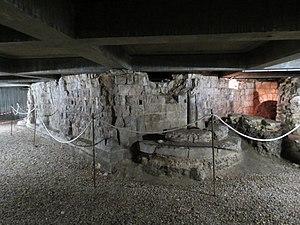
Maison sublime - entrée mur sud
Le palais de justice de Rouen, ancien Échiquier de Normandie, est un édifice de la ville de Rouen, situé dans le département français de la Seine Maritime, en région Normandie. Il s'agit de l'un des monuments les plus emblématiques de la capitale normande.
La Maison sublime est un bâtiment hébraïque découvert à Rouen en 1976 sous la cour du Palais de Justice et classé Monument historique. Construit vers 1100, c'est le plus ancien monument juif de France et sans doute d'Europe. Il tire son appellation d'un graffiti en hébreu trouvé sur l'un des murs.